Legend of the Galactic Heroes

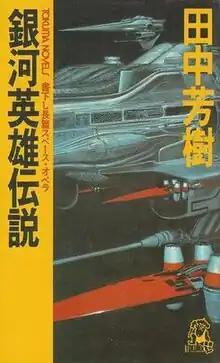
Cover of the original novel of "Legend of the Galactic Heroes" volume 1, first edition (Tokuma Novels, 1982)

, sometimes abbreviated as LOTGH, LOGH, LGH or in Japanese (and also depicted as Heldensagen vom Kosmosinsel in the anime intro), is a series of epic science fiction novels written by Yoshiki Tanaka. In humanity's distant future, two interstellar states – the monarchic Galactic Empire and the democratic Free Planets Alliance – are embroiled in a never-ending war. The story focuses on the exploits of rivals Reinhard von Lohengramm and Yang Wen-li, as they rise to power and fame in the Galactic Empire and the Free Planets Alliance, respectively.